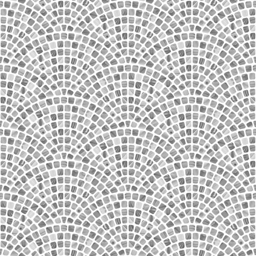
abstract wavy seamless geometrical pattern from small spotted squares with gray watercolor texture on a white background .